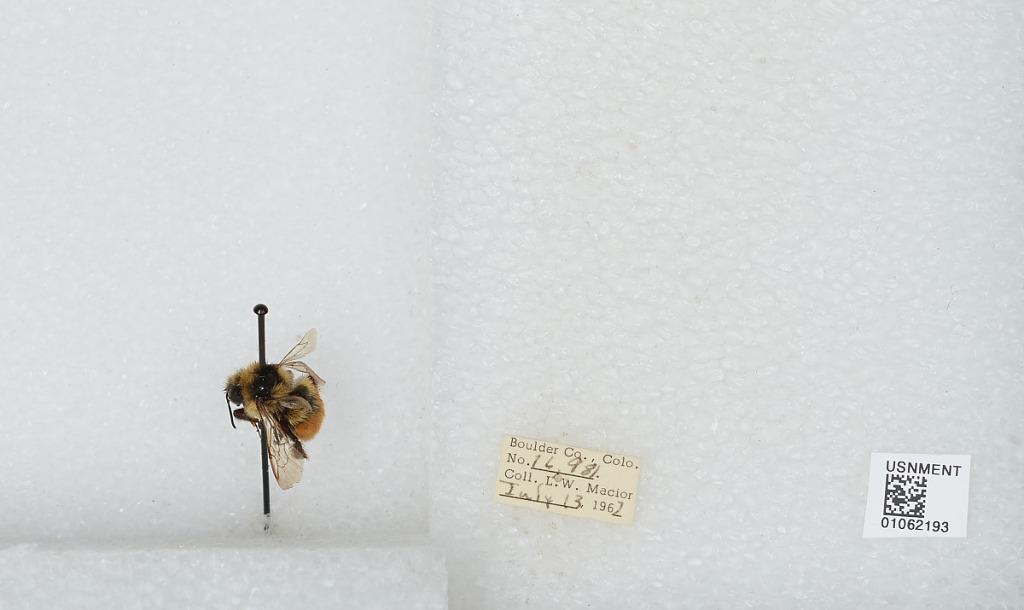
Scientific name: Bombus (Pyrobombus) bifarius Cresson
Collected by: L. Macior
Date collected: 1967-7-13
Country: United States
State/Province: Colorado
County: Boulder
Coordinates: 40.0017, -105.308